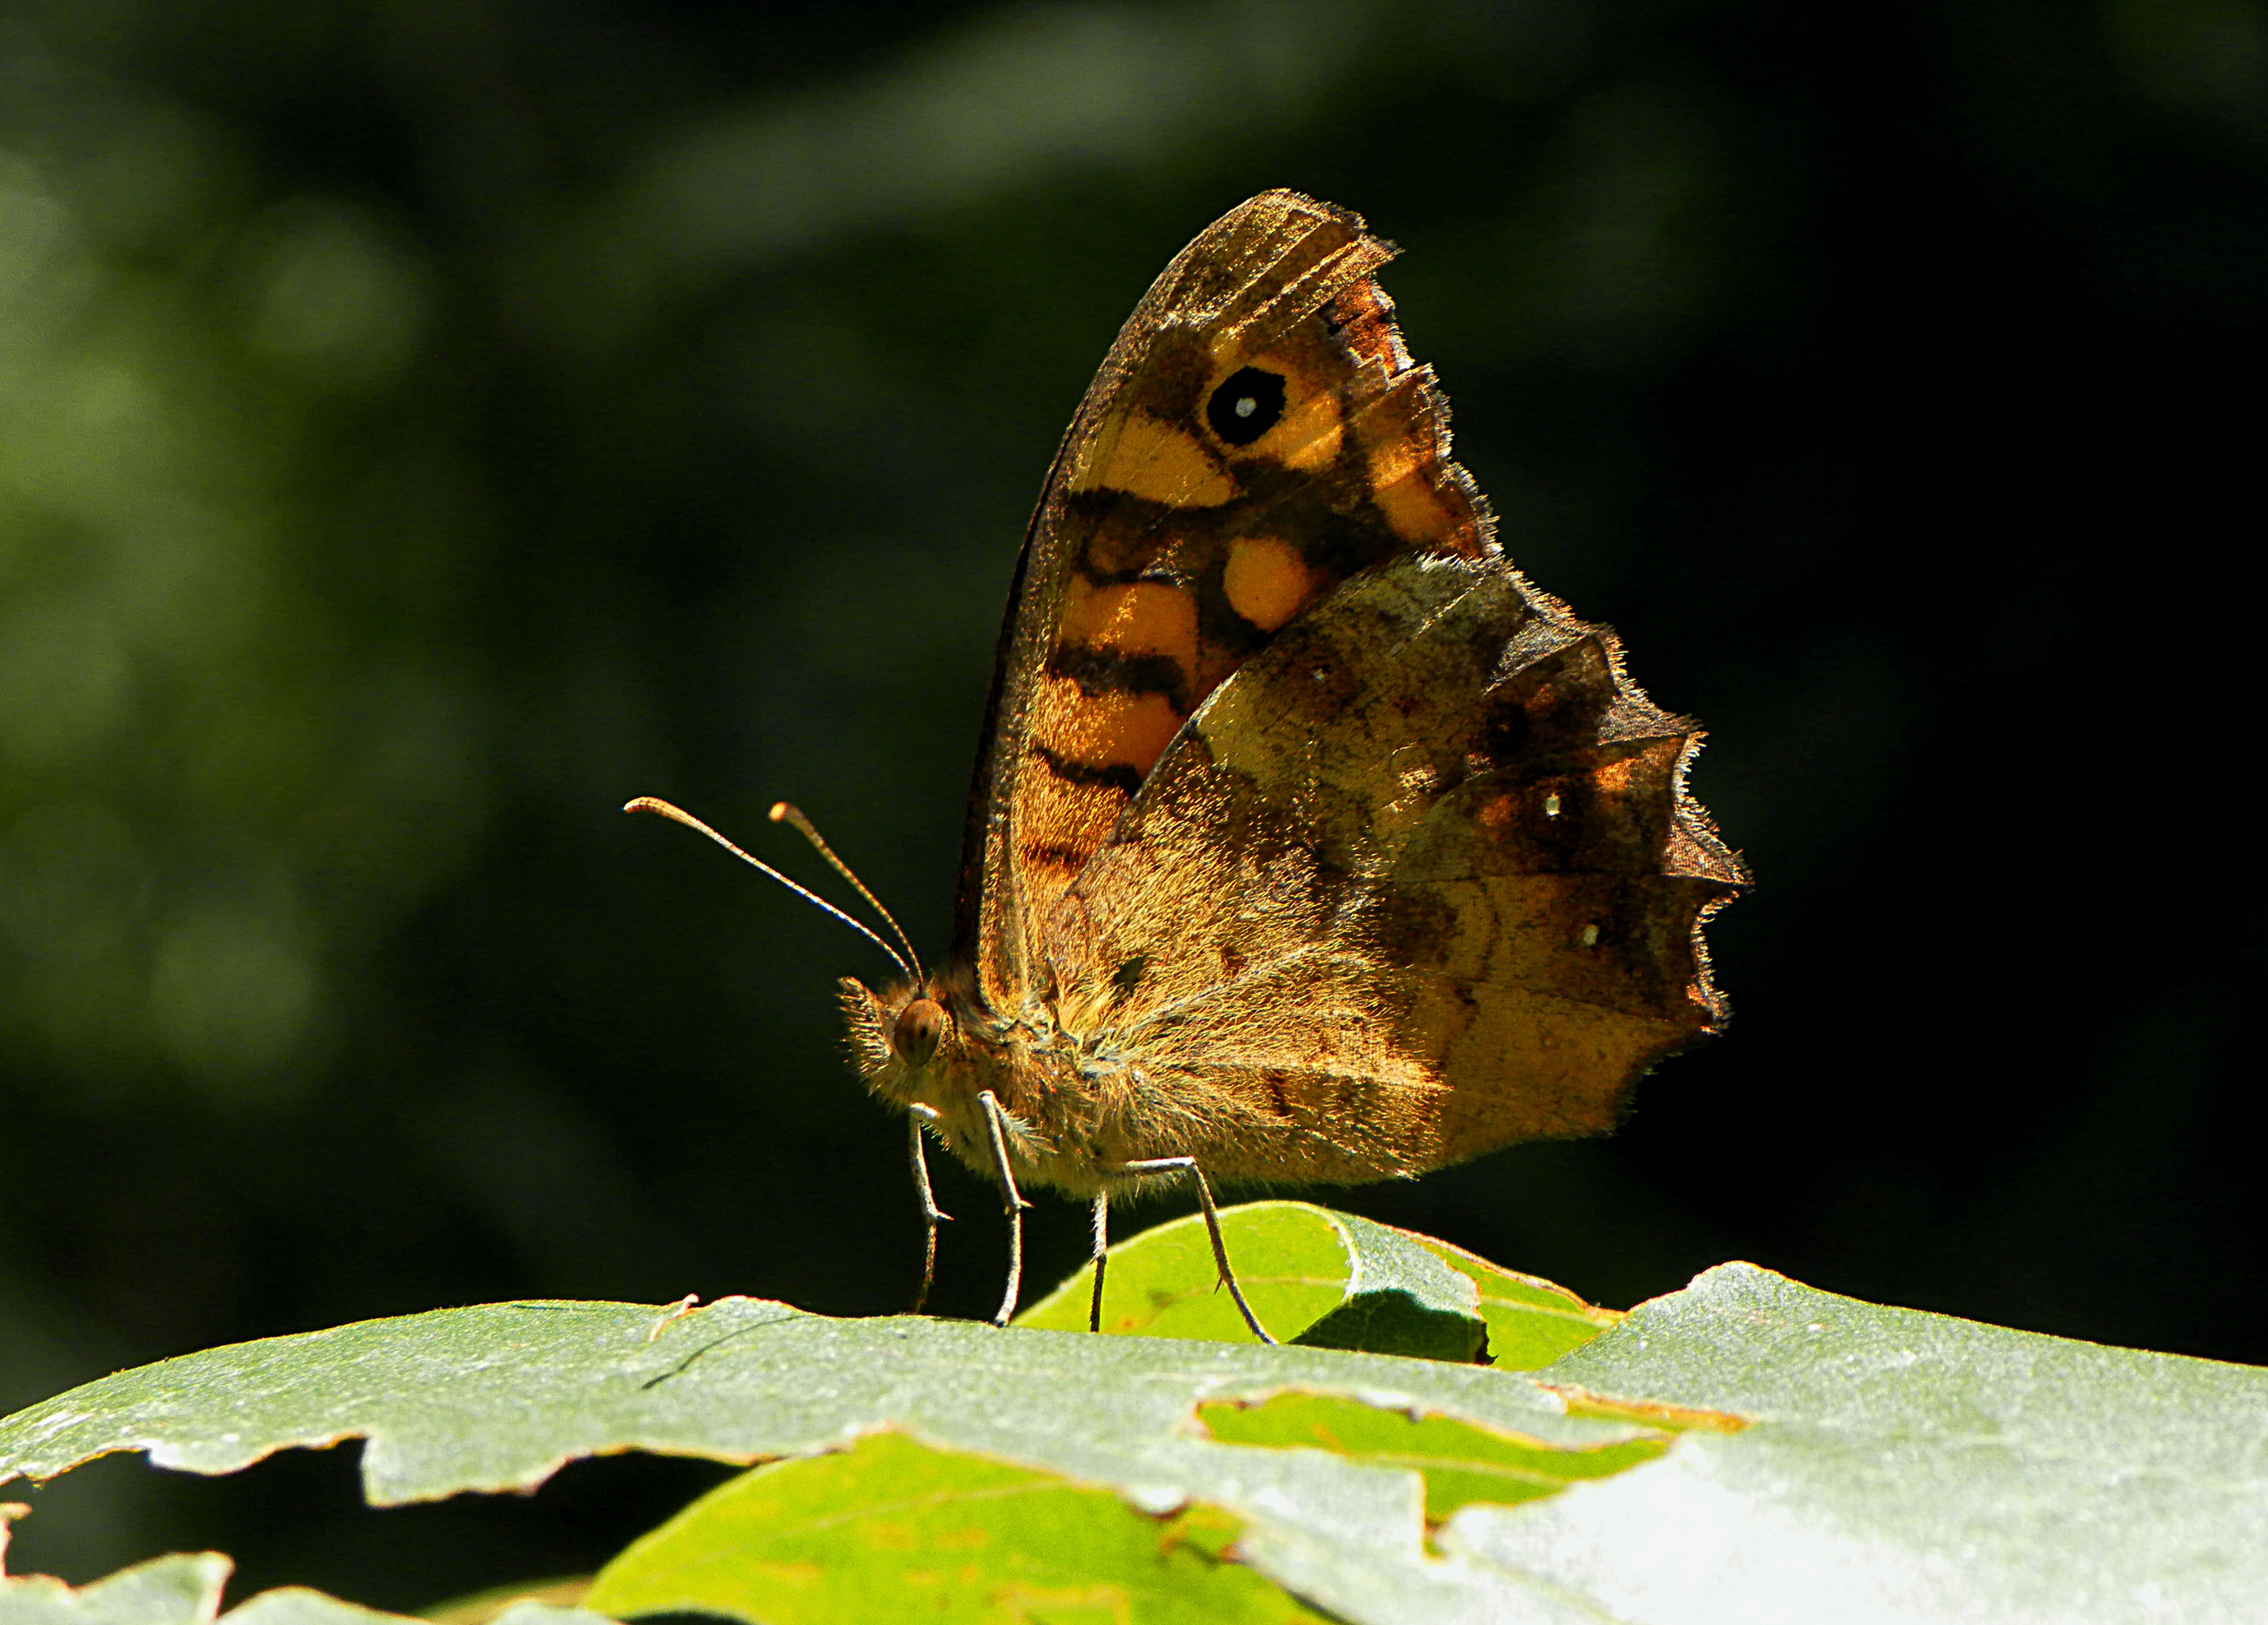
nature, wing, photography, leaf, flower, wildlife, green, insect, moth, butterfly, yellow, flora, fauna, invertebrate, close up, animals, naturaleza, ggl1, animales, macro photography, arthropod, pollinator, moths and butterflies, lycaenid